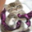
Label: cat